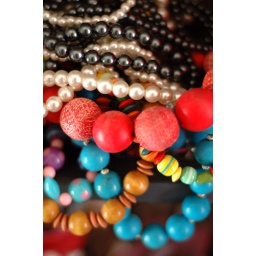
every house in every street